SM UB-6

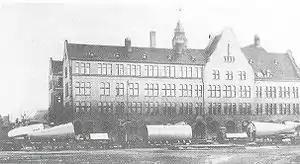
Railtransport of UB-I class U-Boat

After the German Army's rapid advance along the North Sea coast in the earliest stages of World War I, the German Imperial Navy found itself without suitable submarines that could be operated in the narrow and shallow seas off Flanders. Project 34, a design effort begun in mid-August 1914, produced the Type UB I design: a small submarine that could be shipped by rail to a port of operations and quickly assembled. Constrained by railroad size limitations, the UB I design called for a boat about long and displacing about with two torpedo tubes. "UB-6" was part of the initial allotment of eight submarines—numbered to —ordered on 15 October from Germaniawerft of Kiel, just shy of two months after planning for the class began.